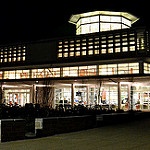
Label: buildings